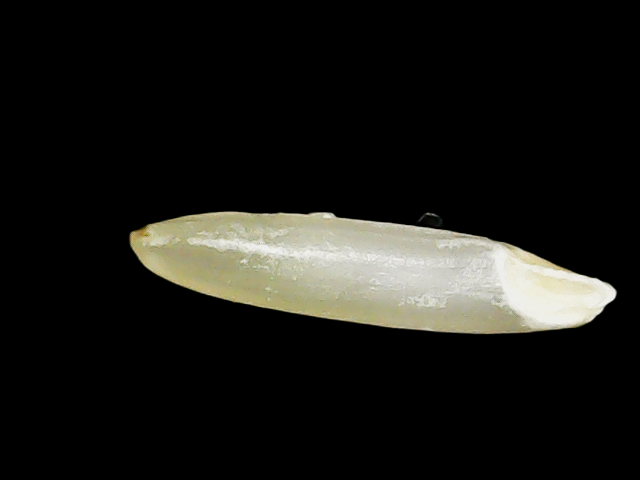
Rice variety: Binadhan25